Western hognose snake

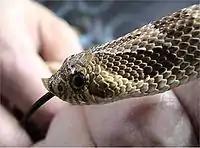
Western hognose snake specimen being held by a human

Adult western hognose snakes have been observed in copulation as early as February and March. The species is oviparous, with females laying 4–23 elongate, thin-shelled eggs in June–August. The eggs take approximately 60 days to hatch. Each hatchling is in total length, and reaches sexual maturity after approximately two years (this is predominantly based on size, not so much age).